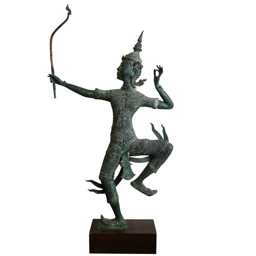
antique bronze statue of person